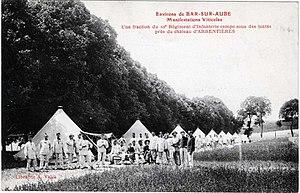
vue sur une carte postale du début XXE.
Arrentières est une commune française située dans le département de l'Aube, en région Grand Est.